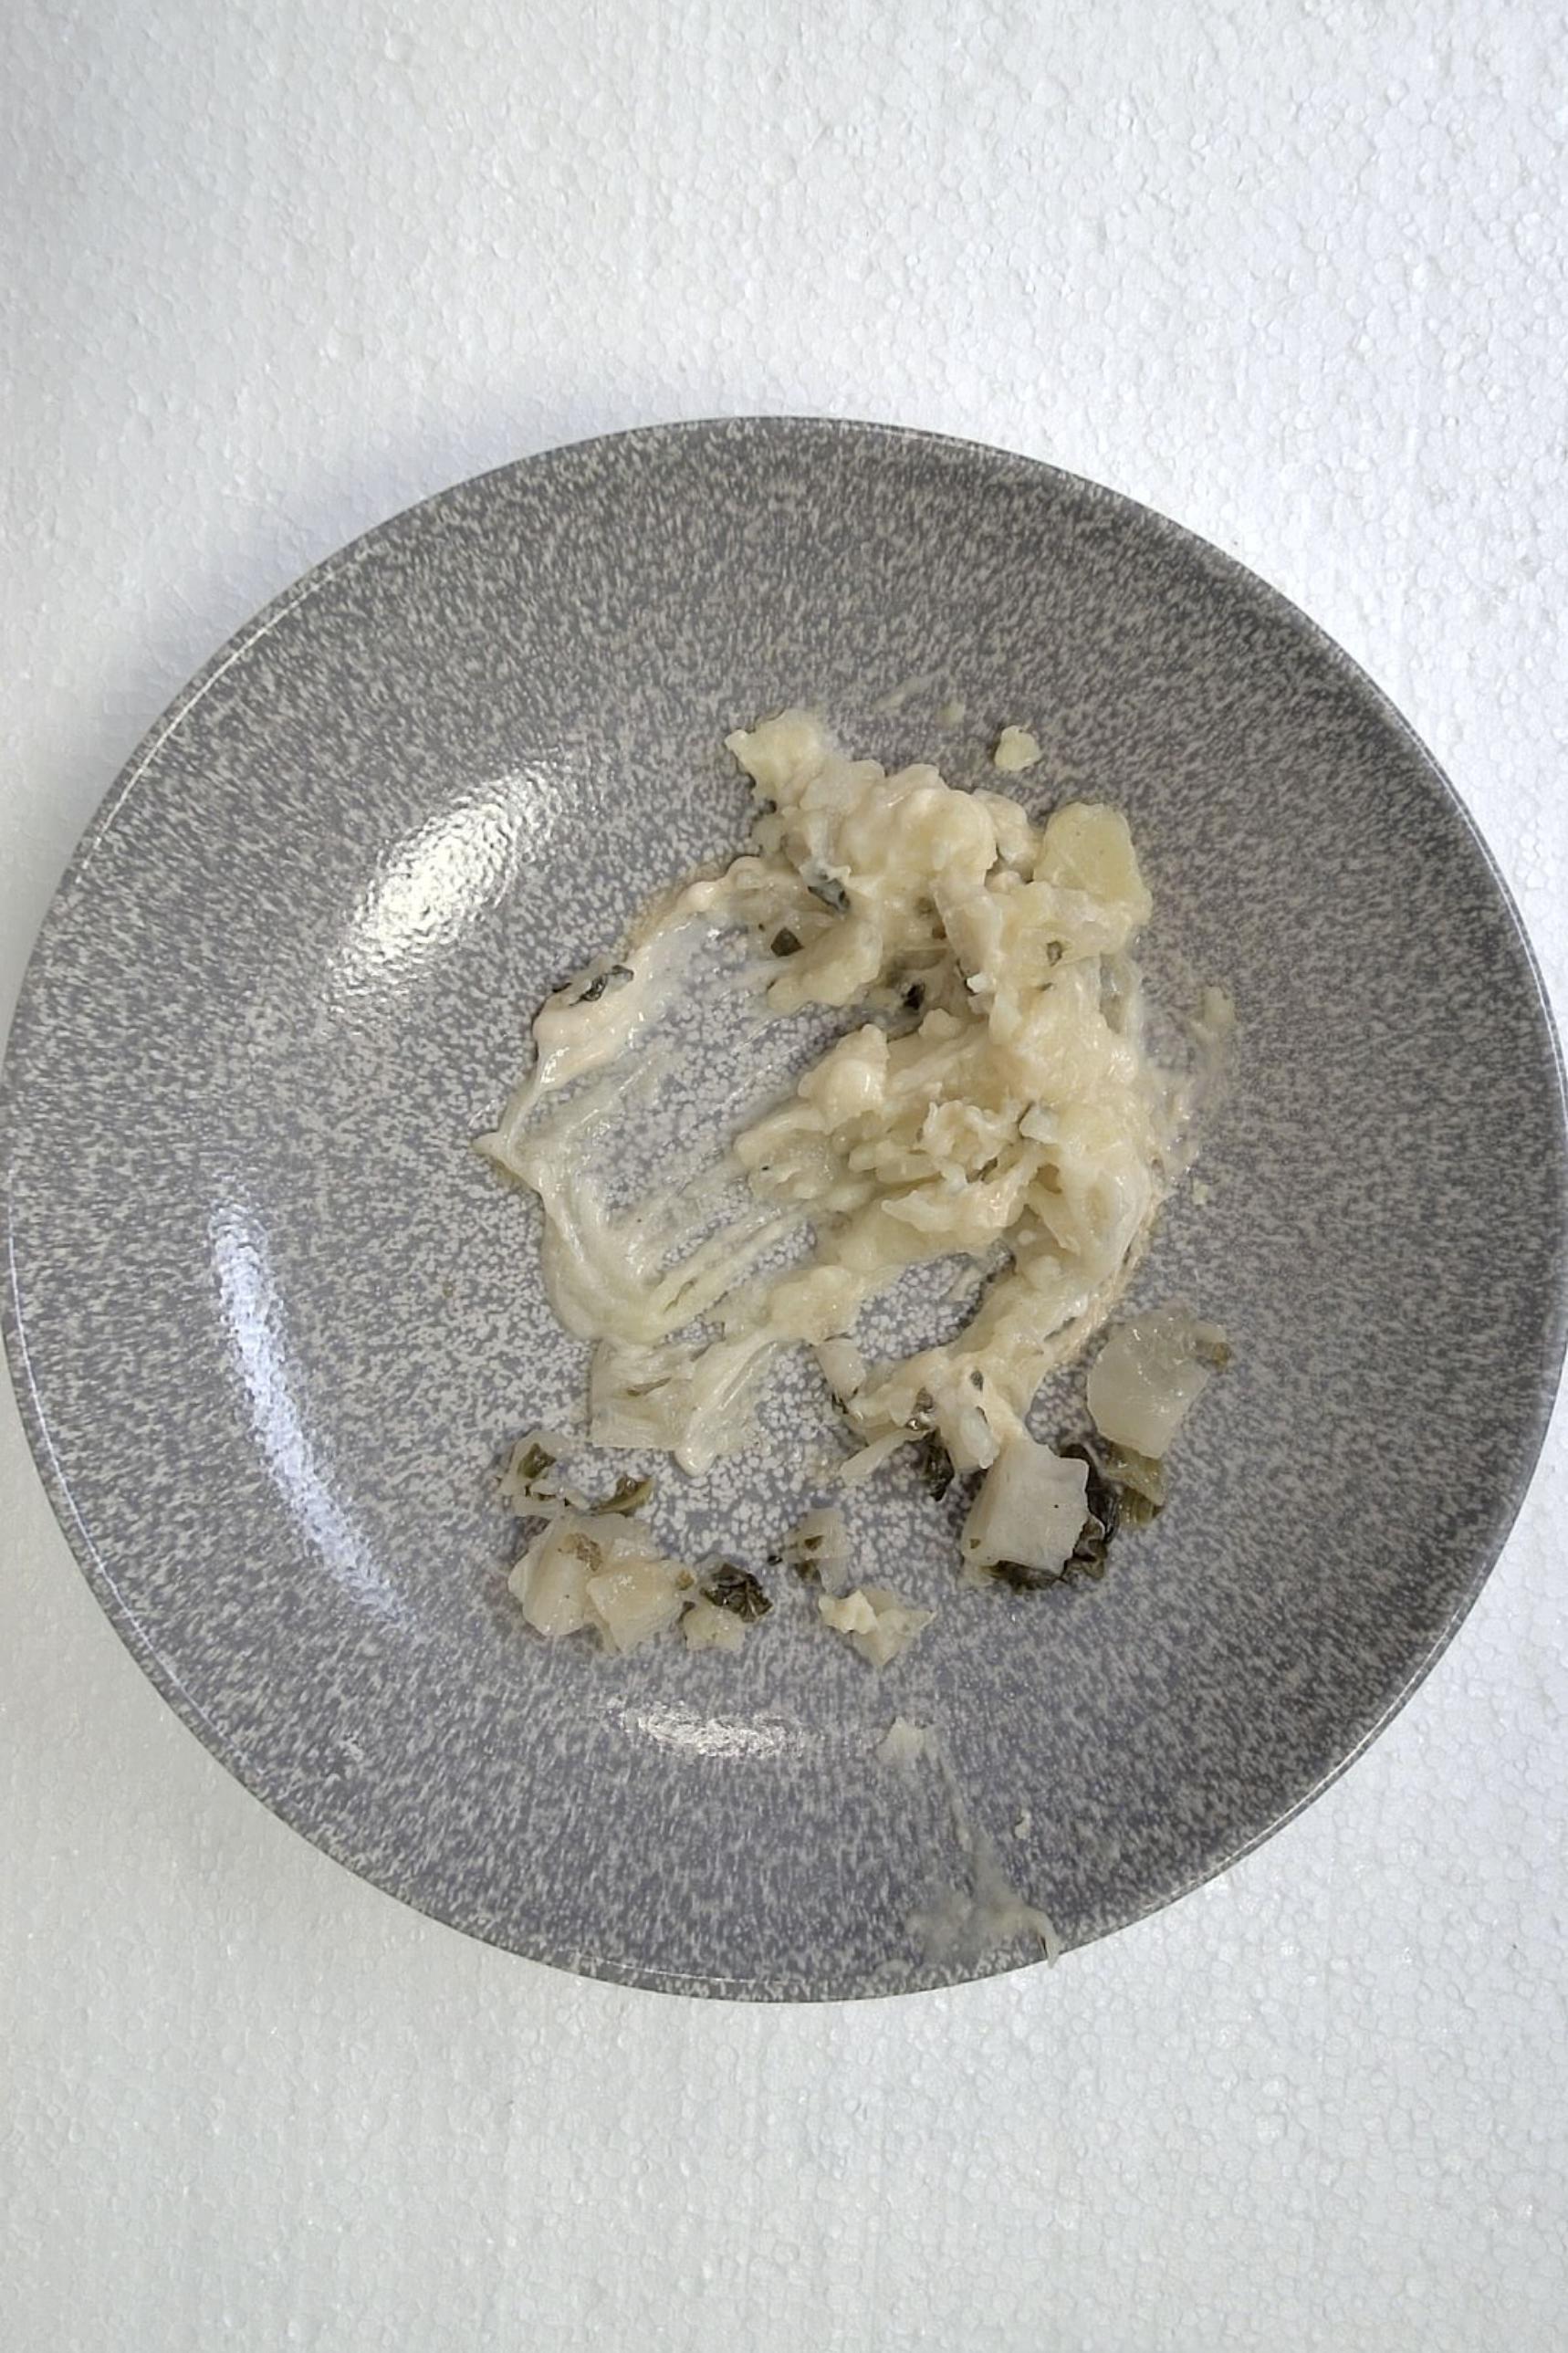
Dish: Pfanne mit Kartoffelpüree , Fleischbällchen gebrüht und Wirsing Zwiebel in Helle Sauce
Portion size: Normale Portion
Ingredients: mashed-potatoes, savoy-cabbage, onion, light-sauce-or-white-sauce, poached-meatballs
Weight as served: 350 g
Energy as served: 383.76 kcal (1.603,440 kJ)
Fat: 22.84 g (saturated: 7.97 g)
Carbohydrates: 28.33 g (sugar: 5 g)
Protein: 14.74 g
Salt: 3.41 g
Weight after return: 0 g
Energy after return: 0 kcal